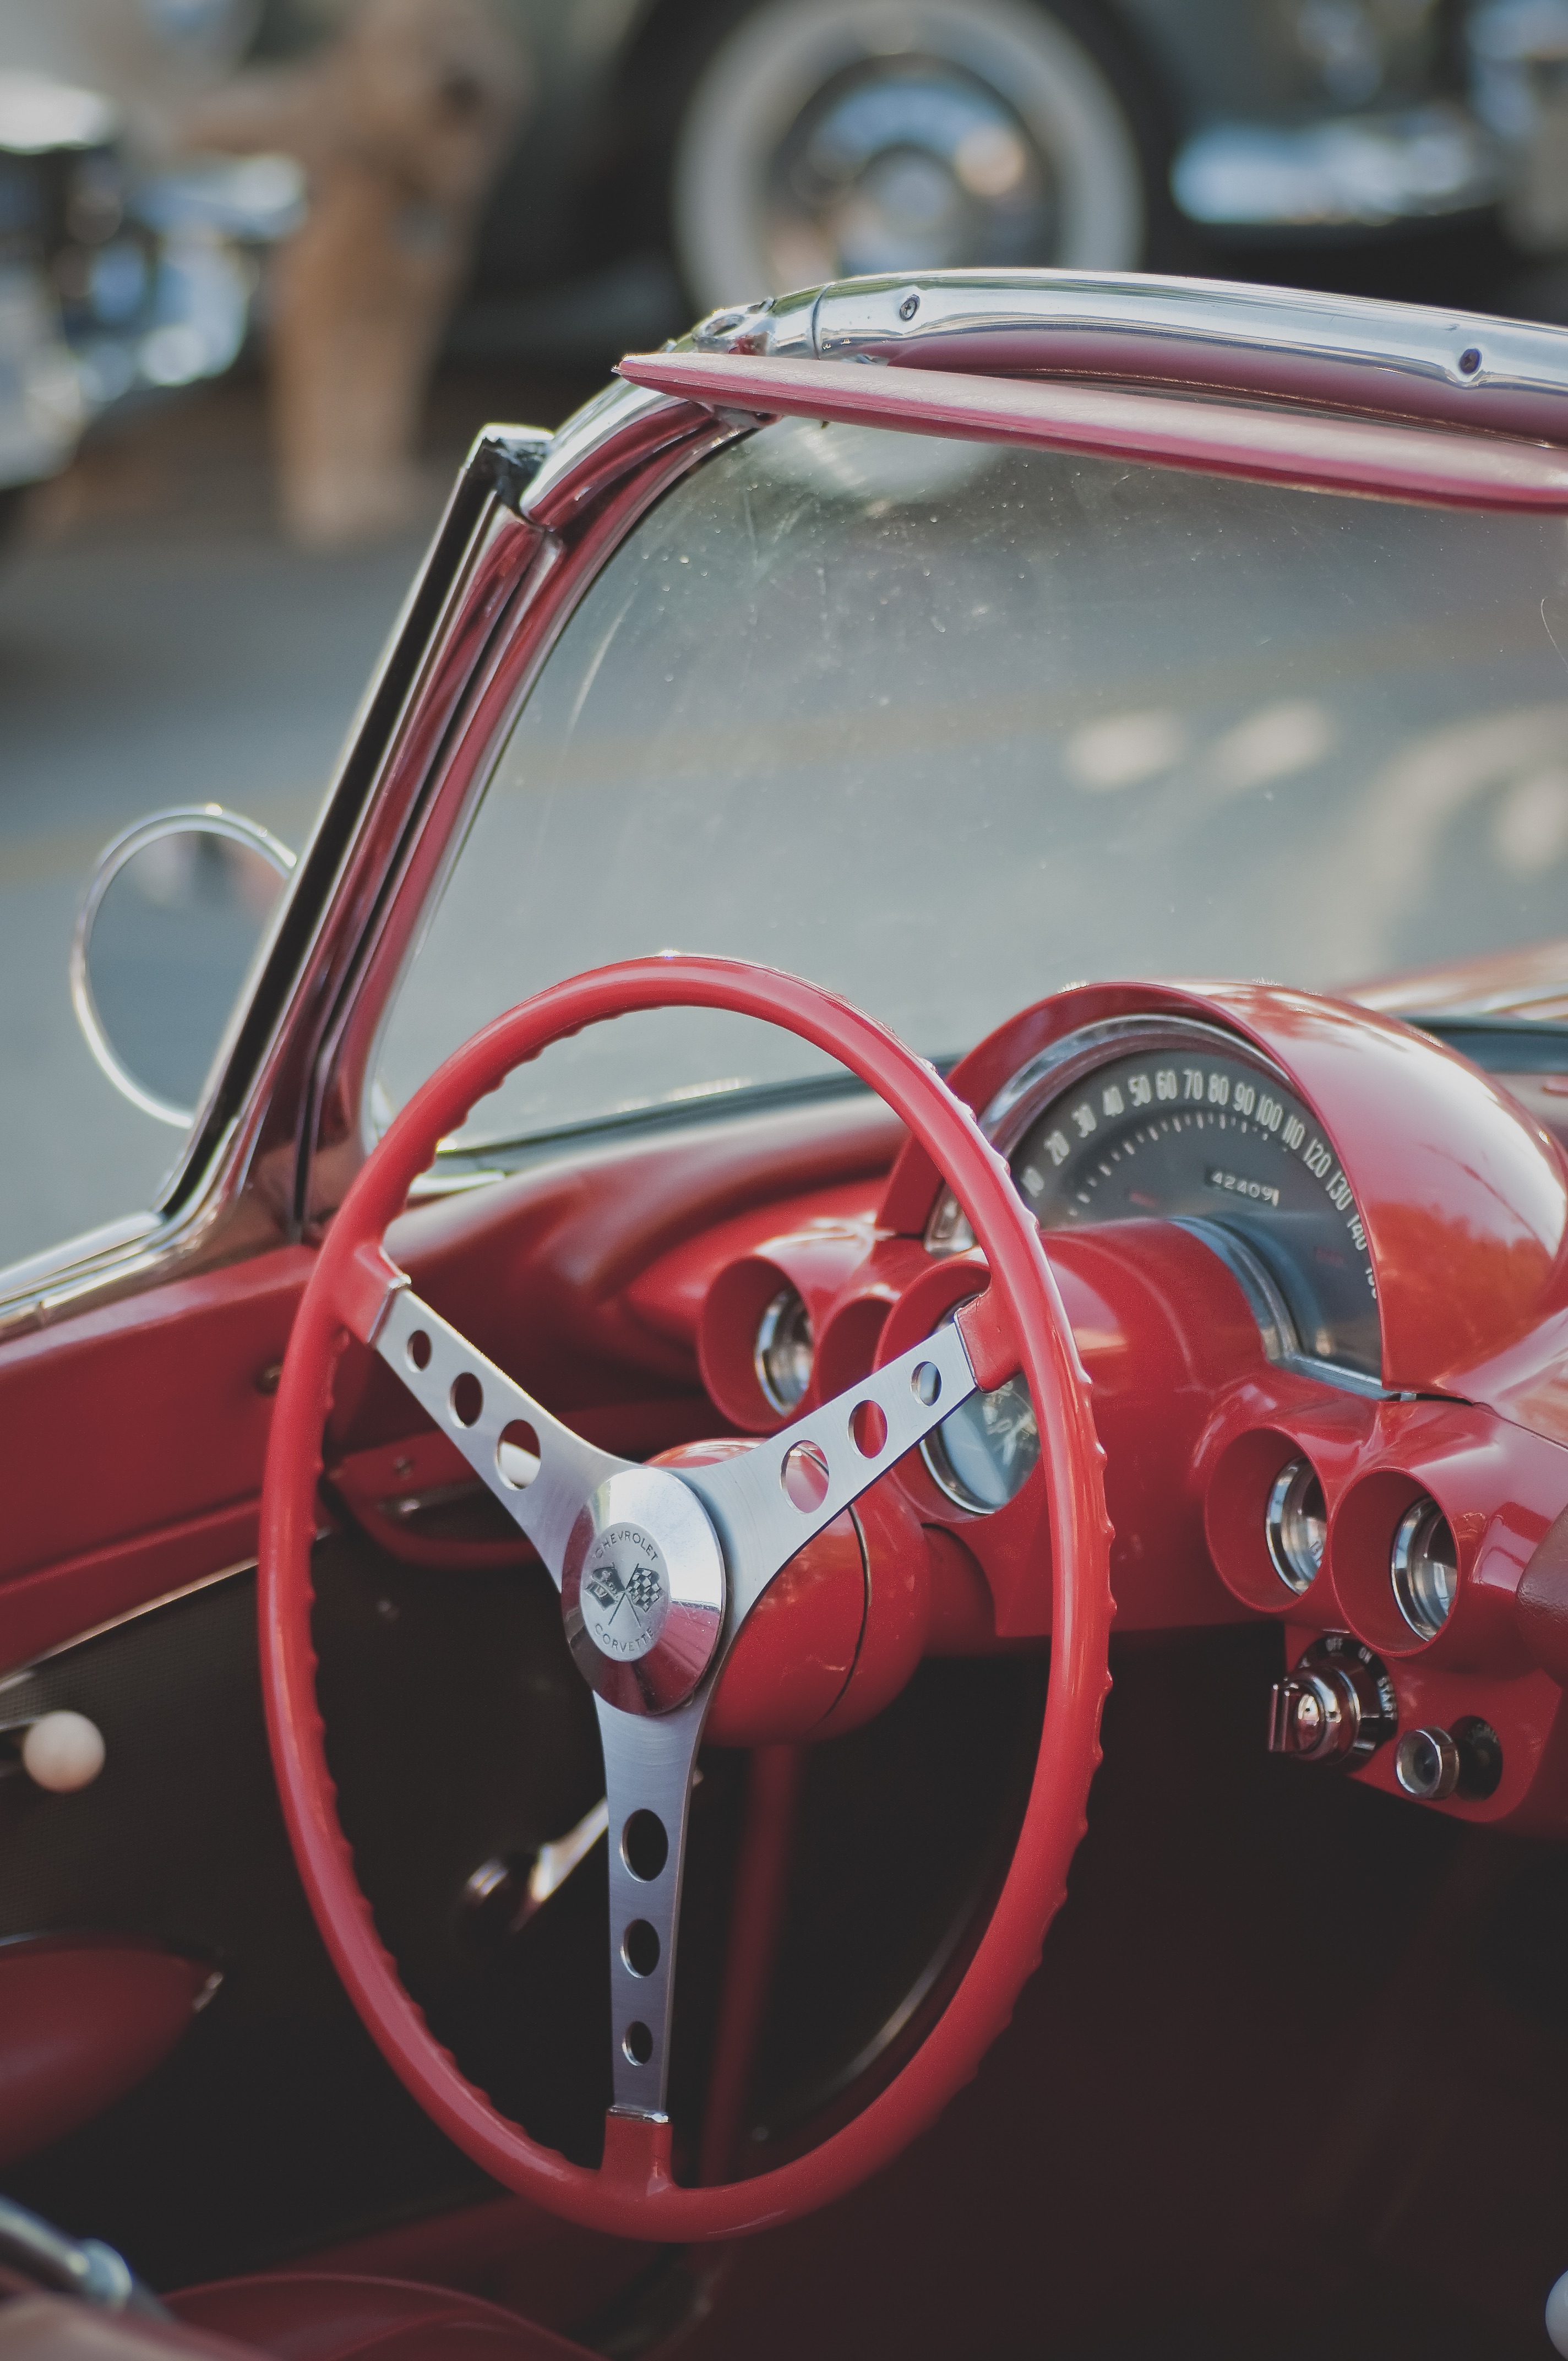
car, wheel, red, vehicle, steering wheel, sports car, motor vehicle, vintage car, race car, supercar, classic, antique car, auto show, land vehicle, automobile make, automotive exterior, automotive design, luxury vehicle, subcompact car